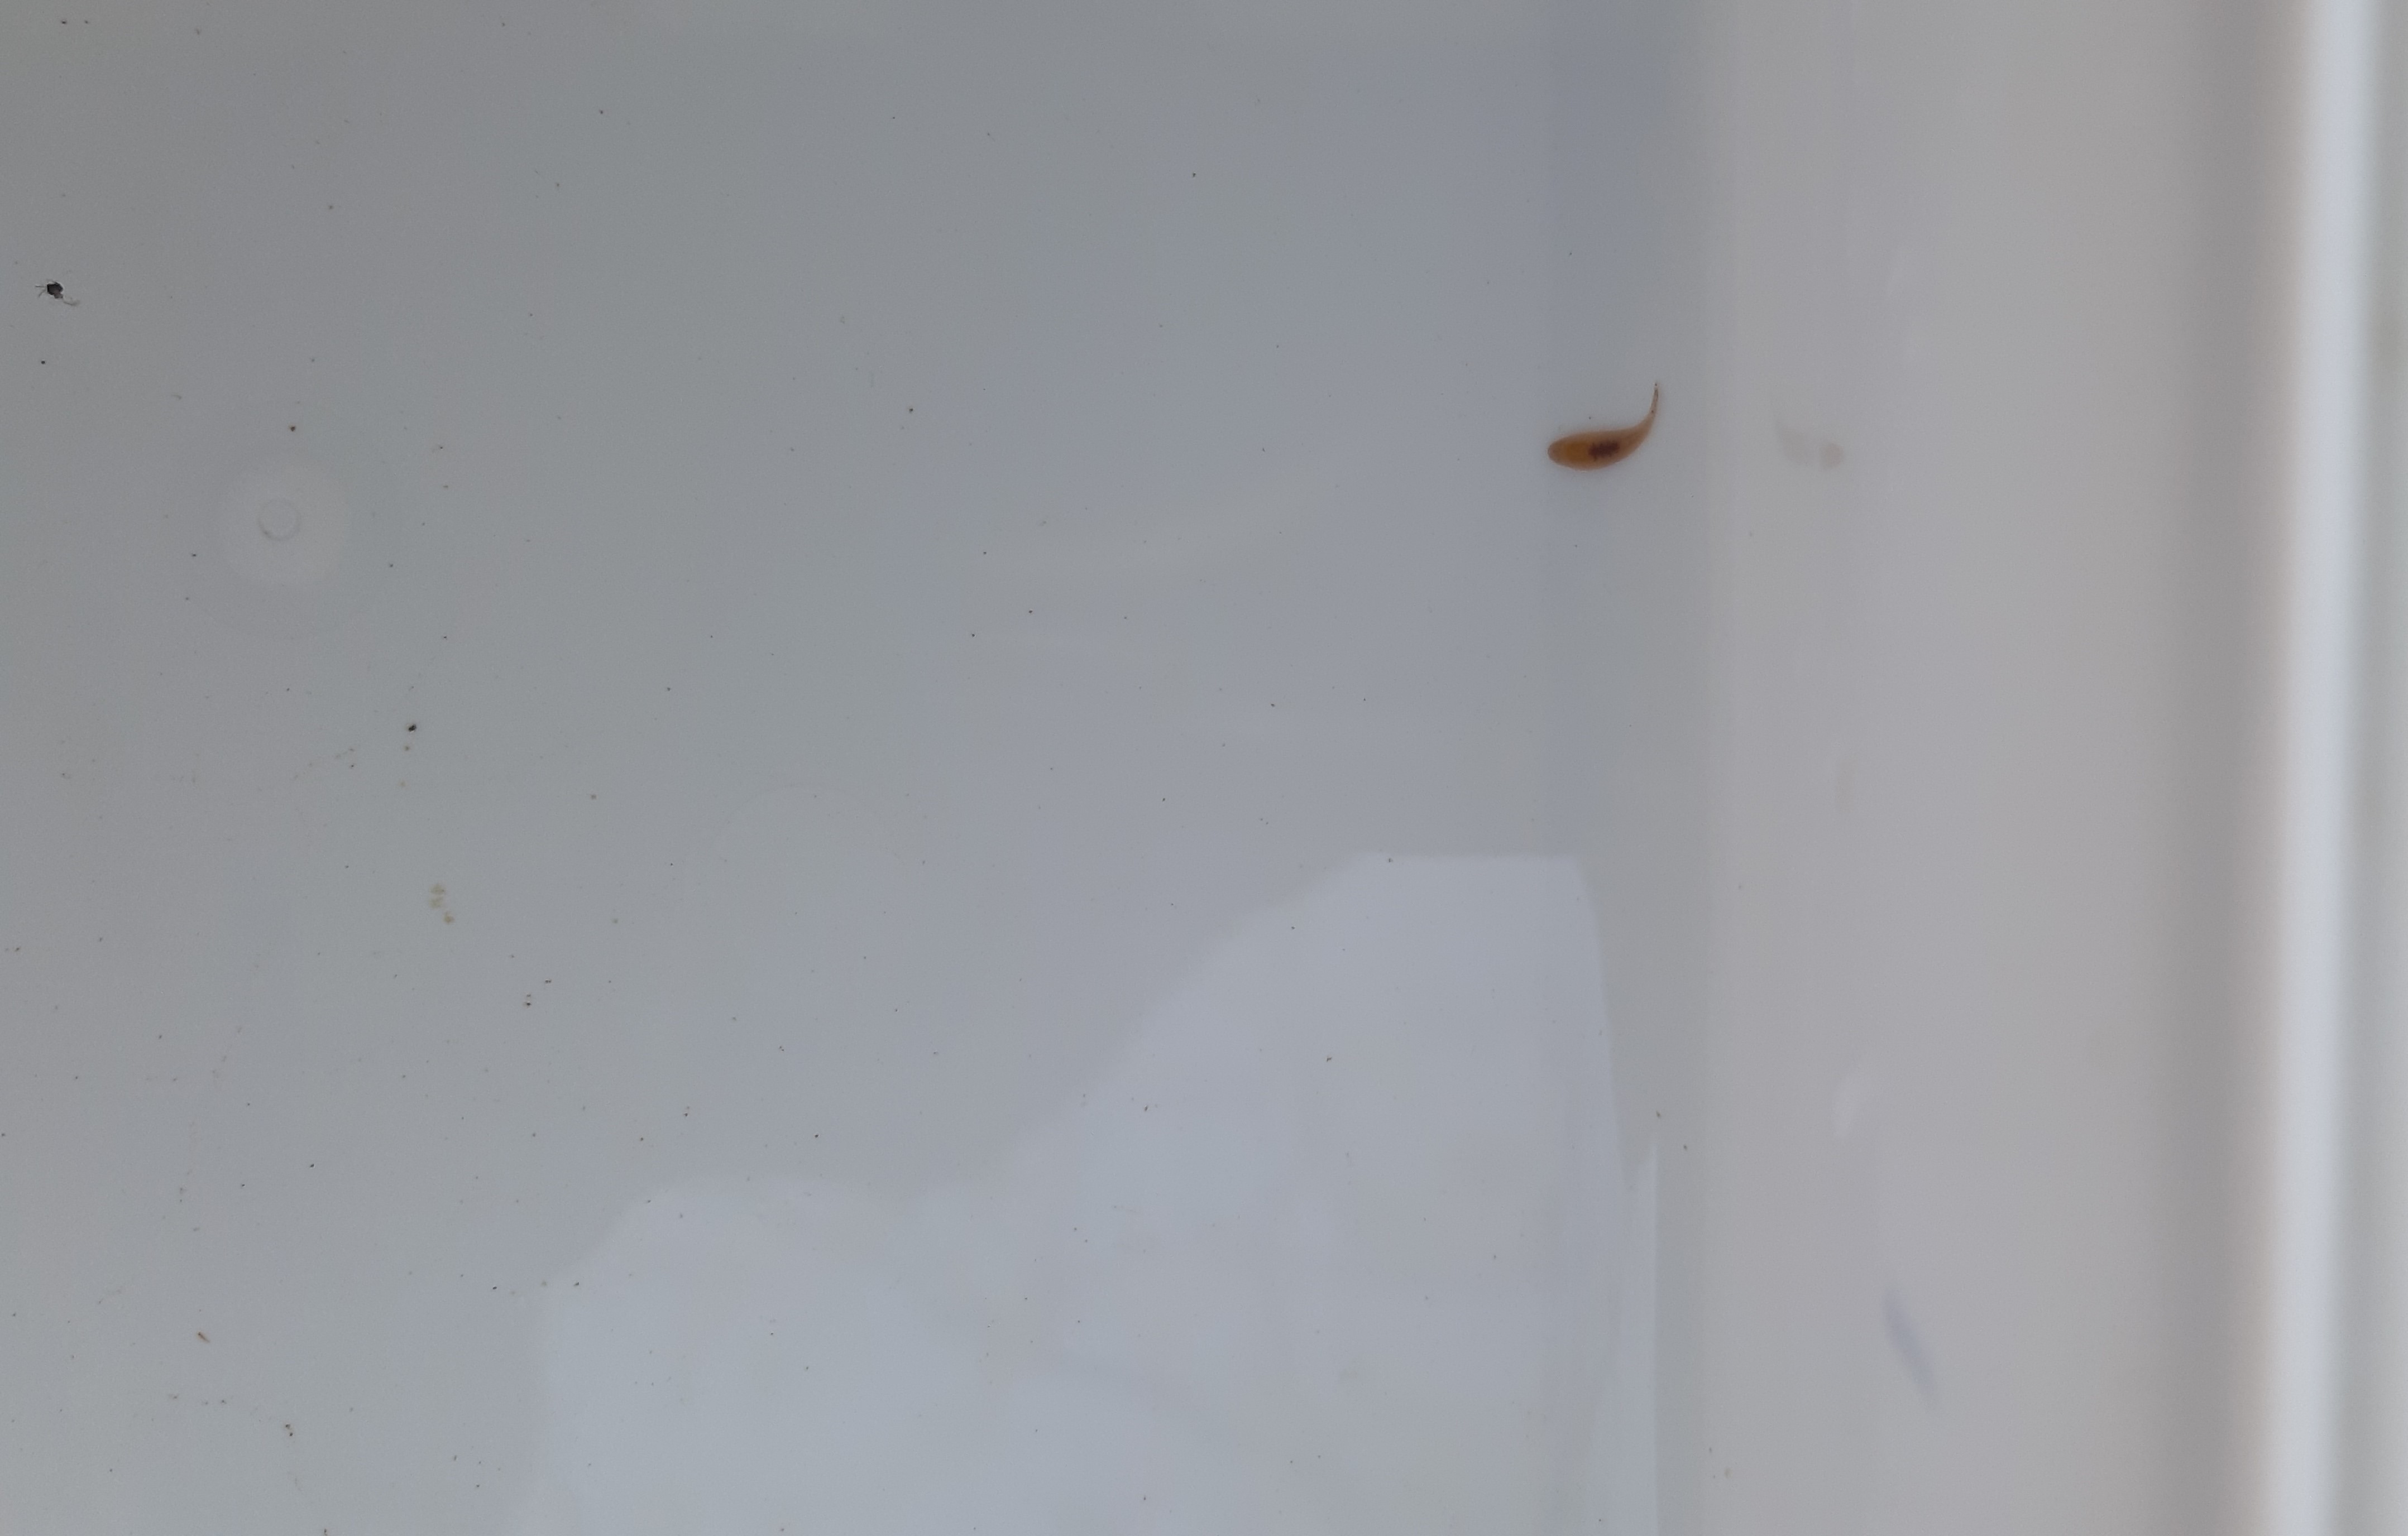
Macroinvertebrate group: leeches